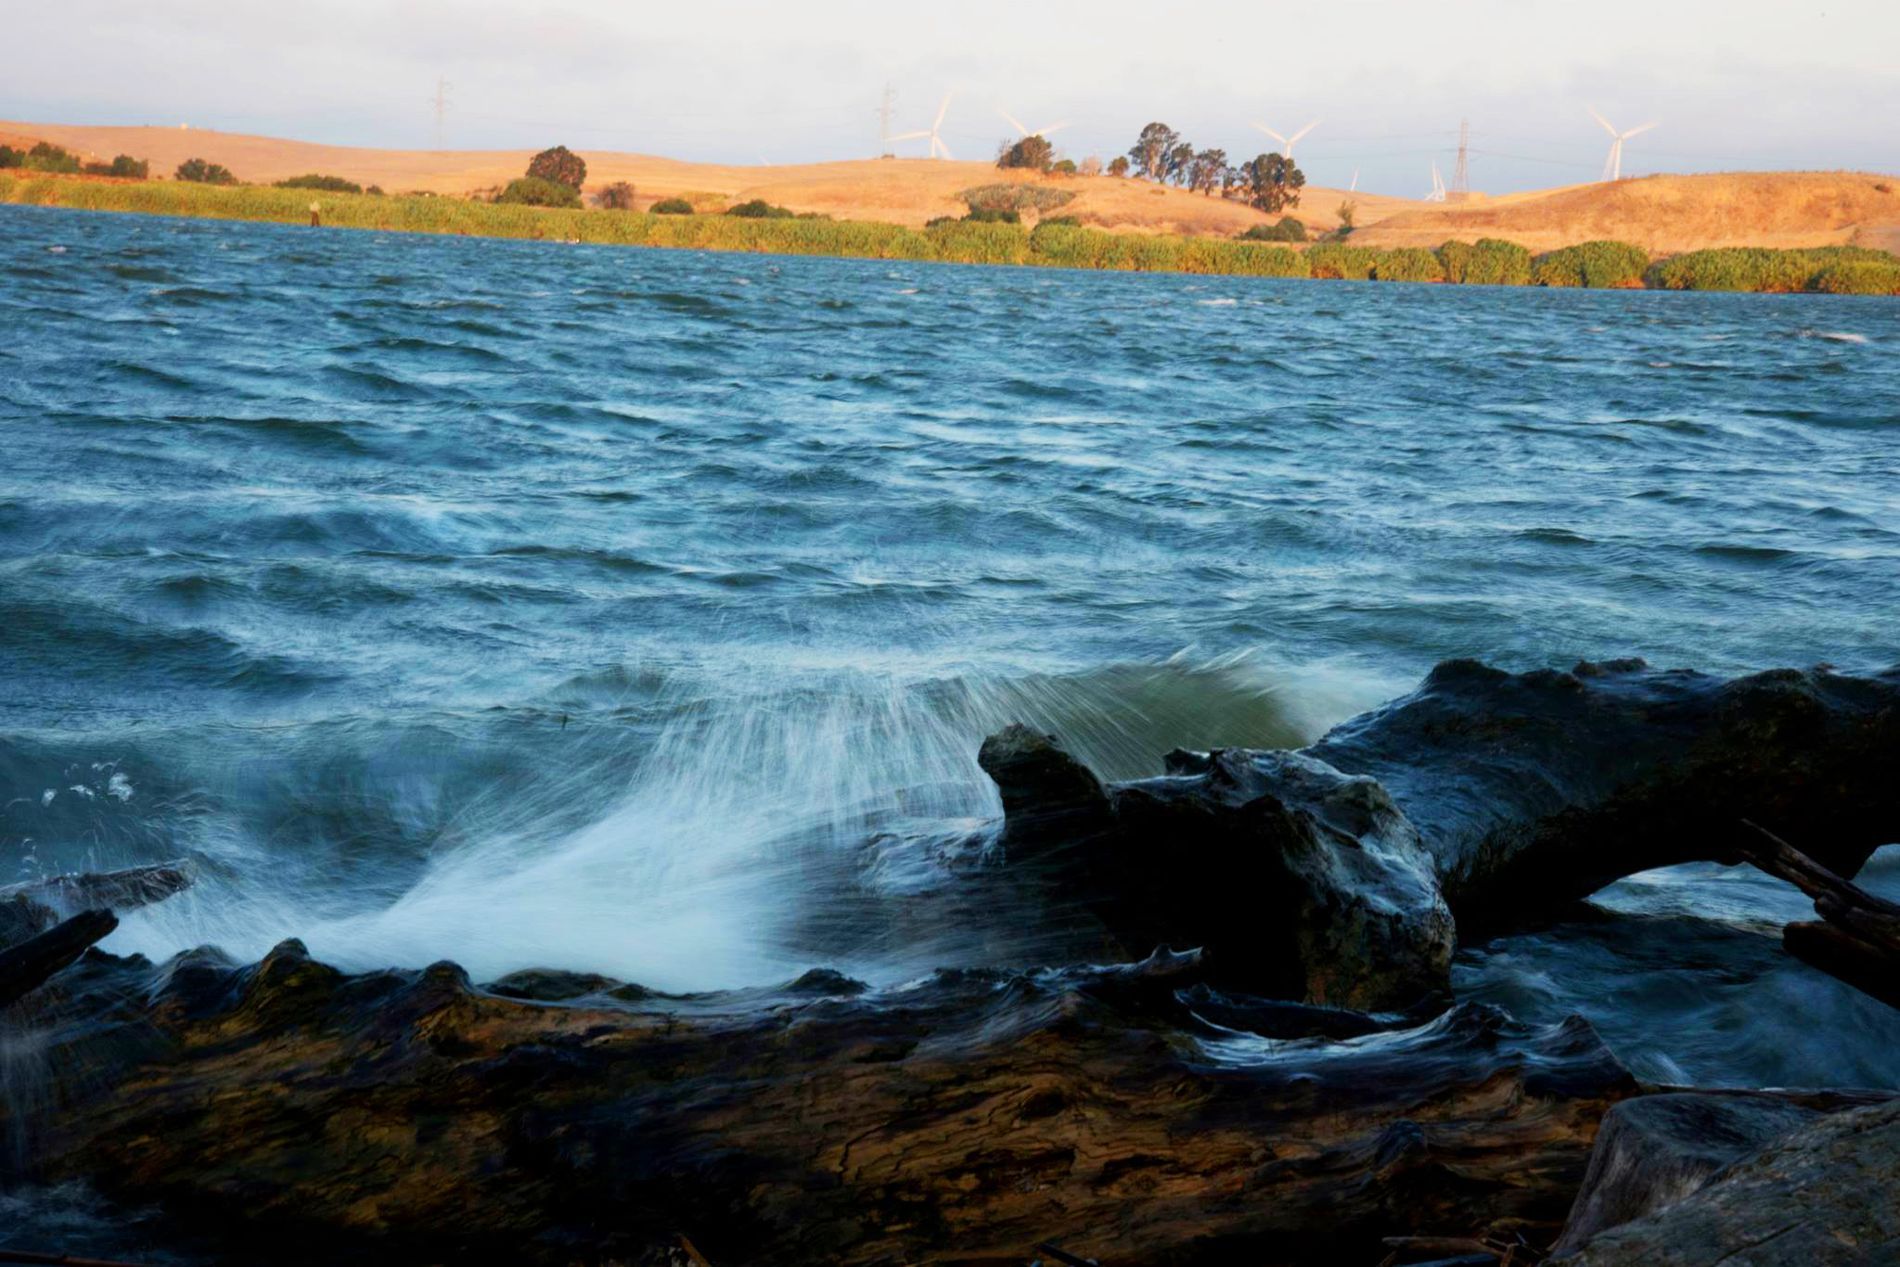
An Interaction.
The photograph is a dynamic seascape with a powerful interaction between water and rocky shoreline.
In the foreground, dark, weathered rocks are being struck by blue green waves, creating a spray of white foam and water.
In the background, golden hued coastal plain, and what appears to be a distant wind turbine.
A landscape photo taken at eye level in natural daylight shows waves crashing against a dark rocky shoreline, with wind turbines dotting the horizon under a blue, clear sky creating a dreamy atmosphere.
Labels: Landscape, Nature, Outdoors, Scenery, Rock, Sea, Water, Land, Beach, Coast, Shoreline, Engine, Machine, Motor, Sea Waves, Windmill, Sky, Wood, Person, Promontory, Plant, Tree, Wilderness, Lake, Vegetation, Cave, Cove, Grass, Turbine, Cloud, plain, Turbines, Rocks